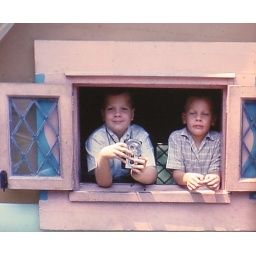
2 boys in window